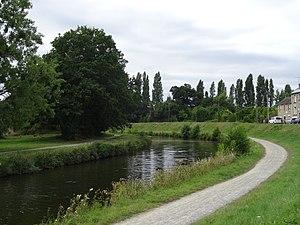
Canal Saint-Martin
Rennes /ʁɛn/ est une commune de l'Ouest de la France, chef-lieu du département d’Ille-et-Vilaine et de la région Bretagne. La ville se situe en Haute-Bretagne — partie orientale de la Bretagne — à la confluence de l’Ille et de la Vilaine. Ses habitants sont appelés les Rennais et les Rennaises.
La trame verte est un concept qui, dans les pays francophones, date des années 1980-1990. Il est en partie issu des travaux préparatoires au sommet de la Terre de Rio, de l'écologie du paysage et du projet de réseau écologique paneuropéen alors préparé par le Conseil de l'Europe. Pour les années 1990 à 2005, cette expression couvre des réalités diverses, selon l'époque, le pays ou le domaine considérés.
L’Ille est une rivière du département d'Ille-et-Vilaine, de la région Bretagne, et un affluent droit du fleuve la Vilaine à Rennes, préfecture de l'Ille-et-Vilaine, nommé à partir de ces cours d’eau.
Le quartier Nord - Saint-Martin est un quartier de la ville de Rennes situé au Nord du centre-ville de Rennes. Il s’articule sur le canal du même nom.